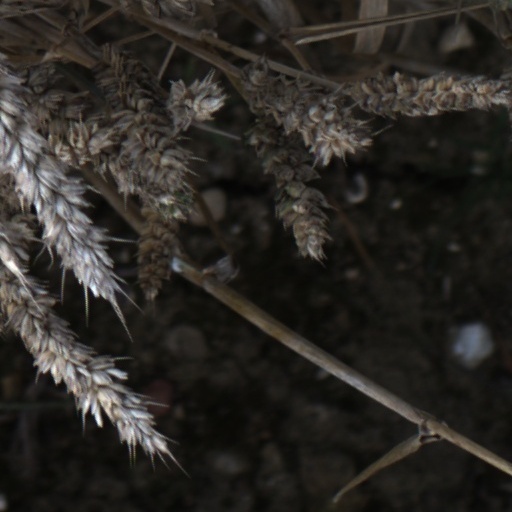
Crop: wheat